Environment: real
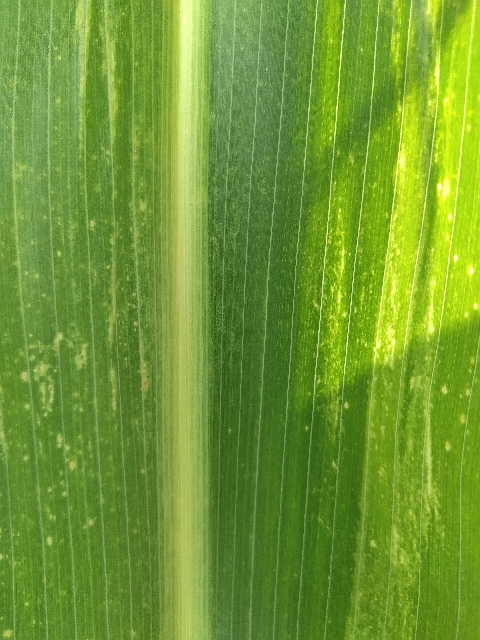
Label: lethal_necrosis